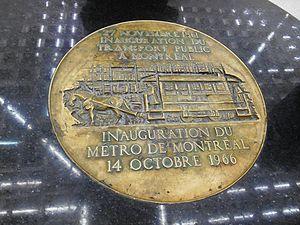
Plaque commémorative, 1966, par Robert Lapalme et Georges Lauda, mezzanine de la station de métro Berri-UQAM, Montréal «
L'art dans le métro de Montréal est présent sous la forme d'une centaine d'œuvres d'art permanentes installées à l’intérieur et aux abords des différentes stations. En 2016, le métro compte des œuvres distribuées dans 55 des 68 stations du réseau.
Le métro de Montréal est un réseau de transport en commun qui dessert l'île de Montréal ainsi que les villes québécoises de Laval et de Longueuil, au Canada. Métro sur pneumatiques entièrement souterrain, il est géré par la Société de transport de Montréal, organe de l'agglomération de Montréal.